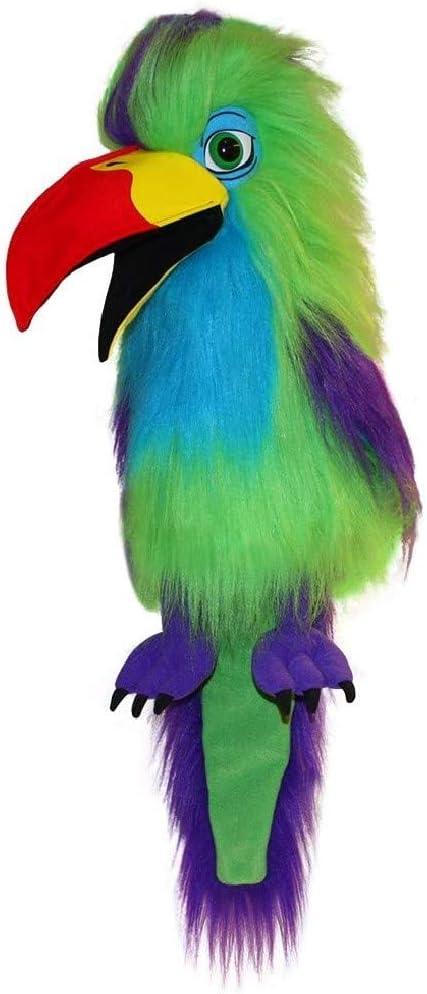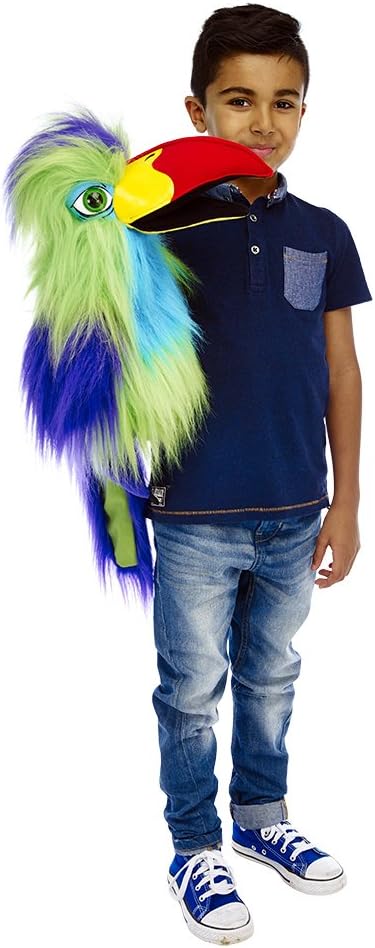
The Puppet Company Large Birds Hornbill Hand Puppet
Category: Toys & Games
This glove puppet from The Puppet Company has a wonderful face, long pile and beautifully printed finishes along with a squawk and full working mouth! One of over 400 beautiful puppets designed by The Puppet Company. Other products in our collection include Finger Puppets, Hand Puppets, Marionettes and Puppet Theatres!
Features: This glove puppet from The Puppet Company has a wonderful face, long pile and beautifully printed finishes along with a squawk and full working mouth! | Fantastic play value and great for instigating "Tidy Up Time". | Designed to fit children and adult hands. | Access in base of puppet. | Suitable for children aged 18 months and above. Average Height 29" excluding tail.